Brighton Philharmonic Orchestra

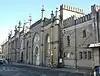
Brighton Dome, home of the orchestra

Brighton Philharmonic Orchestra (BPO) is a professional orchestra based in Brighton & Hove, England, performing regularly at Brighton Dome and other venues across the city.